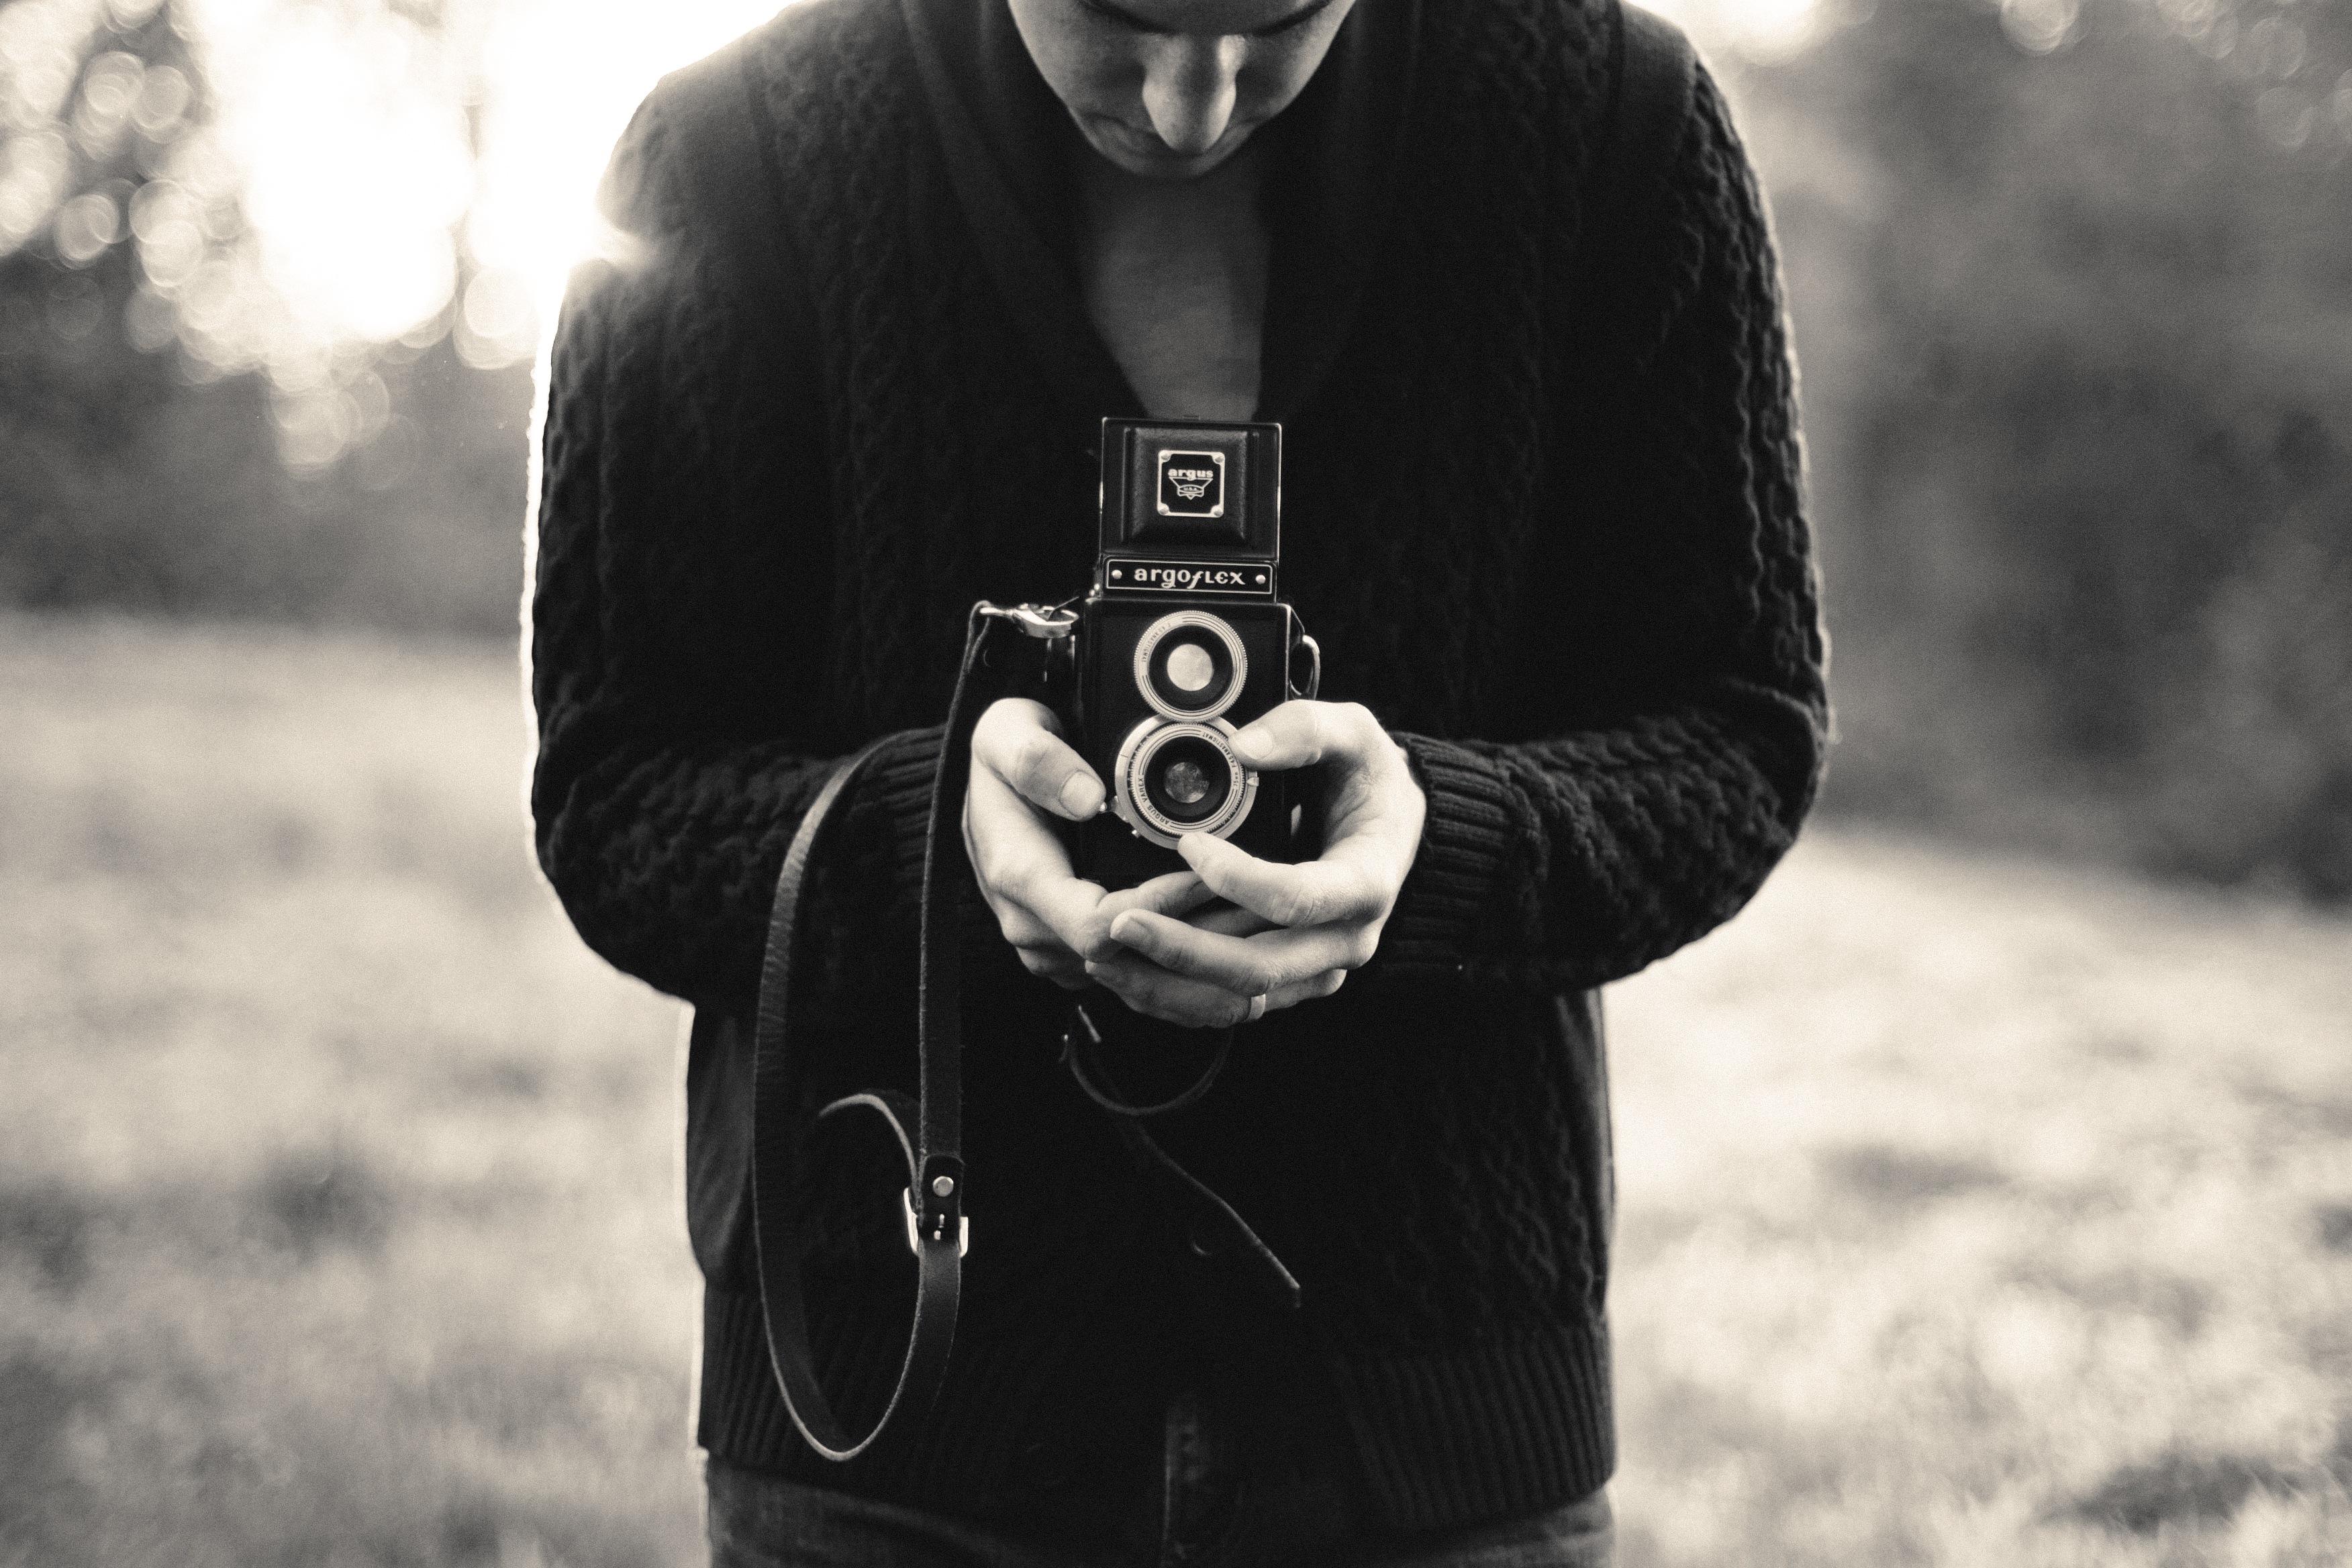
outdoor, black and white, white, camera, photography, portrait, darkness, clothing, black, monochrome, blackandwhite, publicdomain, hands, cool, selfportrait, photograph, beauty, image, emotion, argus, photo shoot, t shirt, argusargoflexe, monochrome photography, portrait photography